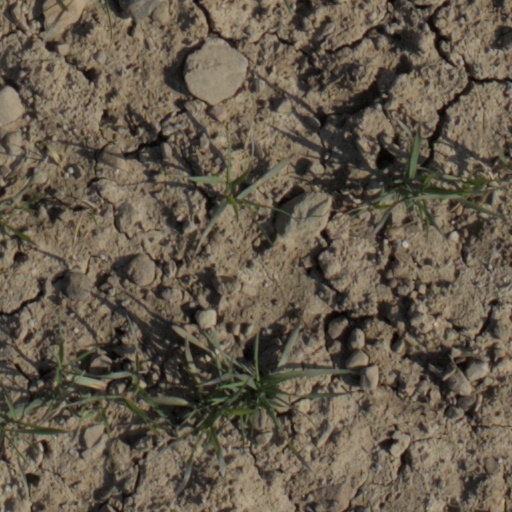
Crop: wheat